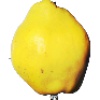
Label: Quince 1